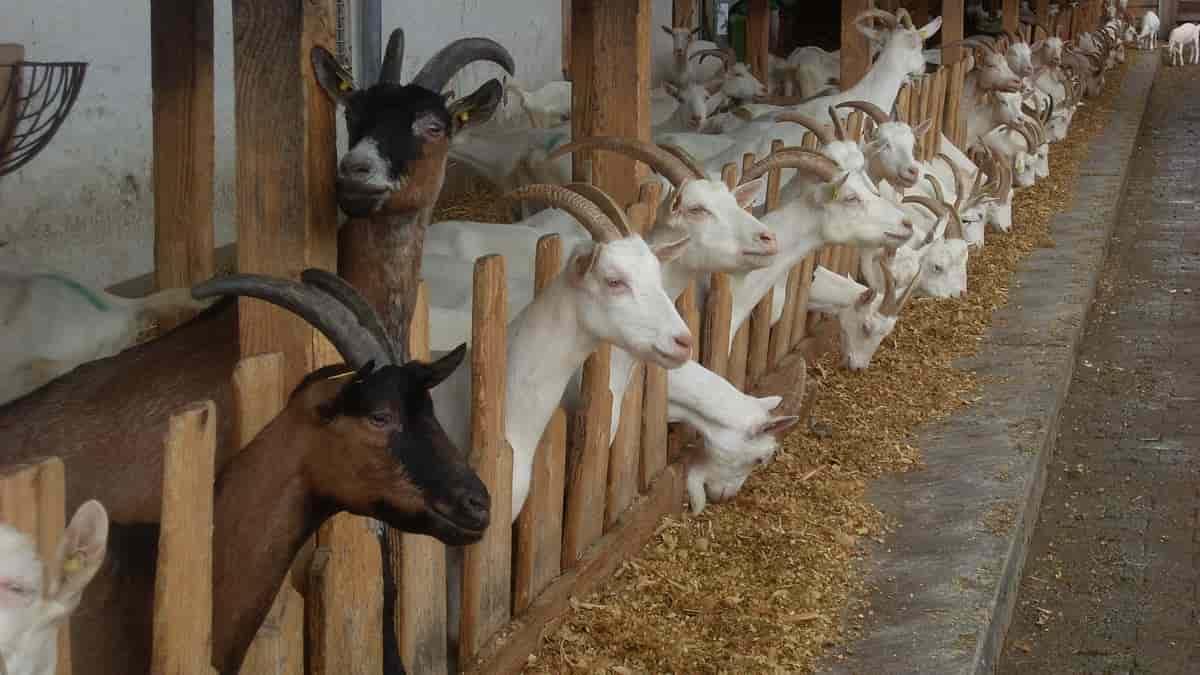
Wanyama wa kufugwa ambao ni mbuzi wakiwa ndani ya zizi lililotengenezwa kwa kutumia mbao na sehemu maalumu kwa ajili ya kulia chakula kukiwa na nyasi zilizokauka za rangi ya njano.